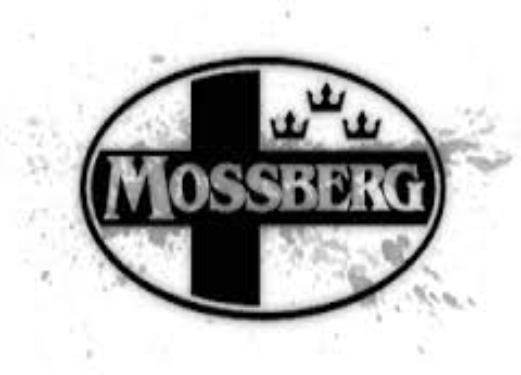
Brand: mossberg
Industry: Others